Modum

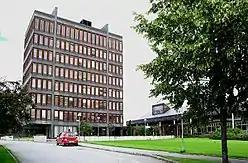
Modum City Hall at Vikersund

Modum is a municipality in Buskerud county, Norway. The administrative centre of the municipality is the town of Vikersund. The municipality of Modum was established on 1 January 1838 (see formannskapsdistrikt).